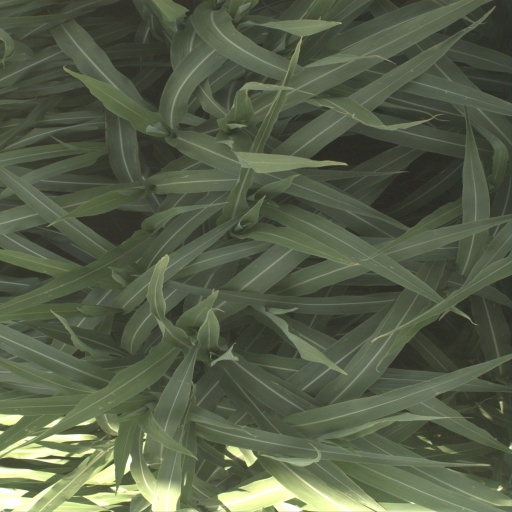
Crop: sorghum